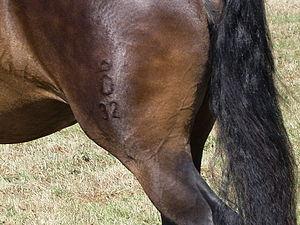
L'oldenbourg ou oldenburg est une race de chevaux de selle de type demi-sangs originaire de l'ancien comté d'Oldenbourg, qui fait maintenant partie de la Basse-Saxe, en Allemagne. La race naquit au XVIᵉ siècle à partir d'une jumenterie à usage agricole et carrossier à l'origine. L'ancien type de ce cheval, destiné à la traction, est connu sous le nom d'ostfriesen. L'oldenbourg fut croisé de nombreuses fois pour aboutir au modèle qu'on lui connaît aujourd'hui. La race est gérée par une association internationale qui tient un stud-book strict et veille à ce que chaque génération s'améliore par rapport à la précédente. L'oldenbourg est désormais un cheval puissant aux allures recherchées, avec une grande capacité de saut qui lui permet de se distinguer dans les sports équestres, notamment le saut d'obstacles et le dressage où des représentants de la race furent primés de nombreuses fois. L'élevage de ces chevaux se caractérise par un pedigree très libéral et l'usage exclusif d'étalons privés plutôt que la centralisation autour d'un haras national.